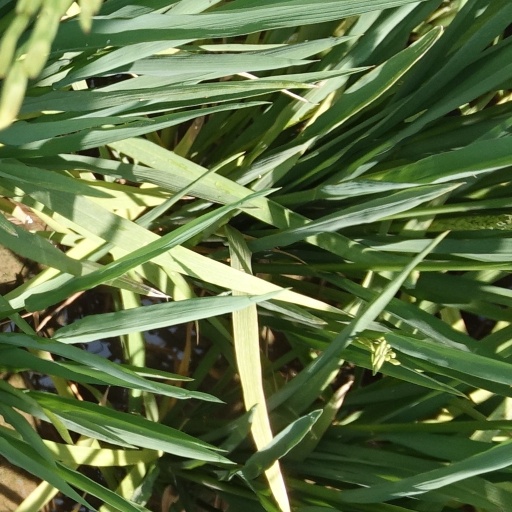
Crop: rice